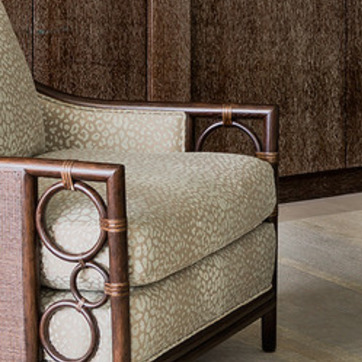
Material: fabric